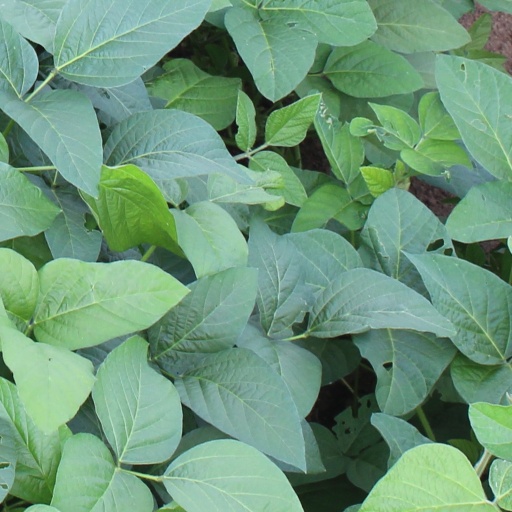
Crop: soybean